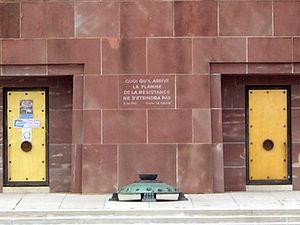
Le mémorial de la France combattante est un monument d'hommage aux Français combattants, résistants et déportés qui se trouve dans la ville de Suresnes sur la pente du mont Valérien, au pied de la forteresse du Mont-Valérien.